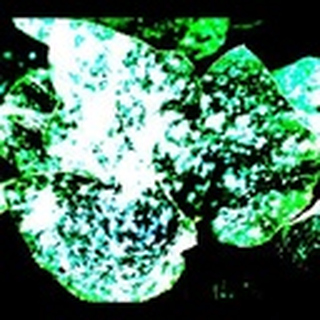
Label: cotton_powdery_mildew